Sky position (RA, Dec in degrees): 246.076, 28.205
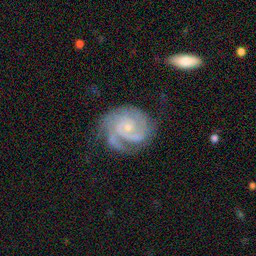
Galaxy morphology: Unbarred Tight Spiral Galaxies